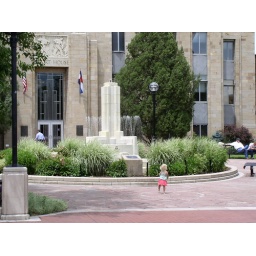
The size contrast caught my eye the little girl standing close to the monolith in front of the courthouse